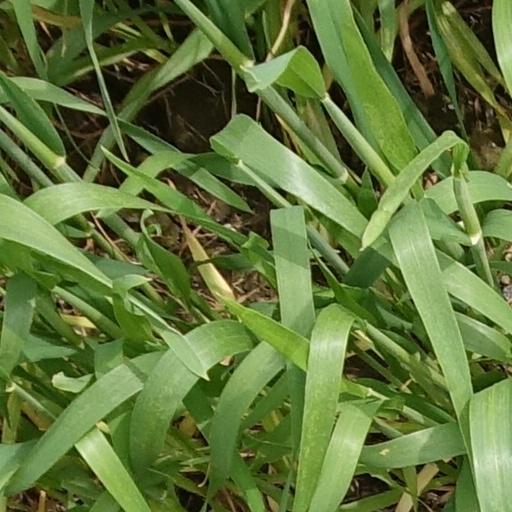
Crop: wheat